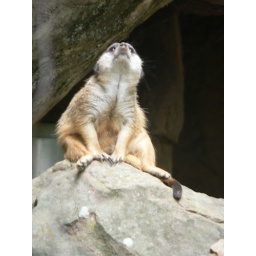
He's looking at some birds which are flying right above him.